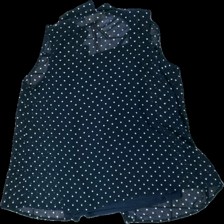
View: back
Type: Top
Category: Children
Brand: Holly And Whyte (Lindex)
Colors: Blue, White
Material: 100% polyester
Pattern: Dots
Cut: Regular, Loose
Size: 170
Season: All
Smell: Minor
Price range: <50
Recommended usage: Reuse
Comment: detergent smell